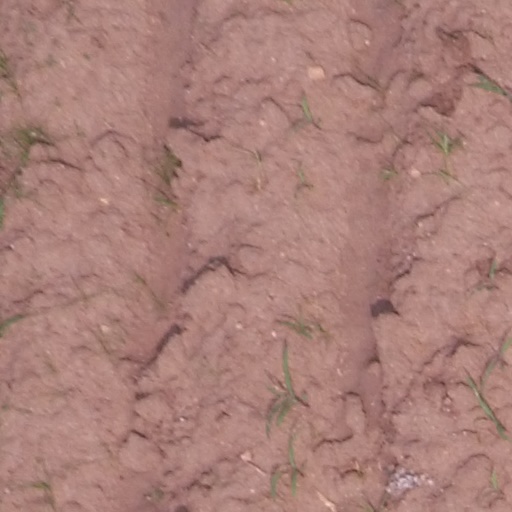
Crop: maize; corn